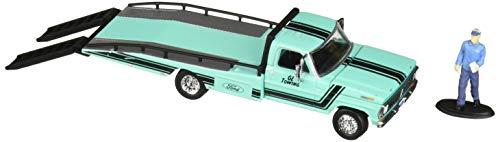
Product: Greenlight 1:64 Hobby Exclusive - 1967-72 Ford F-350 Ramp Truck with Truck Driver Figure Diecast Toy Car 29892
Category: Toys & Games | Play Vehicles | Die-Cast Vehicles
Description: Manufacturer : Greenlight.
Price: $12.99
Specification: ProductDimensions:3.5x2x2inches|ItemWeight:6.6ounces|ShippingWeight:6.6ounces(Viewshippingratesandpolicies)|ASIN:B074D3ZF3H|Itemmodelnumber:B074D3ZF3H|Manufacturerrecommendedage:12yearsandup